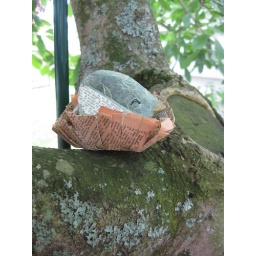
The tiny bird I received in the book swap - it's a BOOK! The wings are the pages!